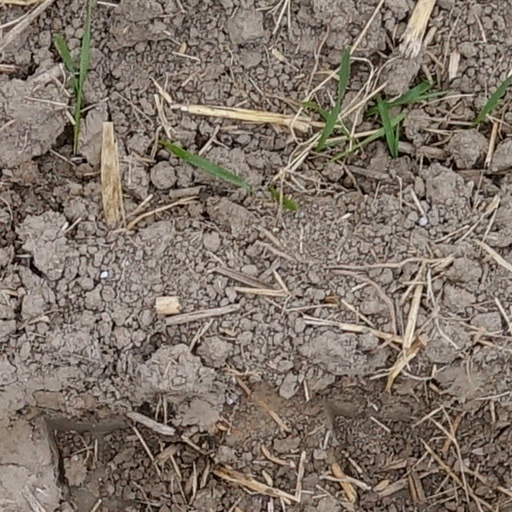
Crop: wheat